Richard Seeber

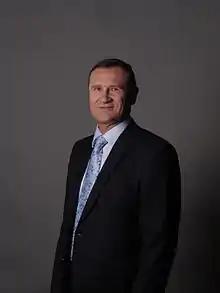
Richard Seeber, 2014

Richard Seeber (born 15 January 1962 in Innsbruck) is an Austrian politician of the Austrian People's Party ÖVP who served as a Member of the European Parliament from 2004 until 2014. He is married and has four children.